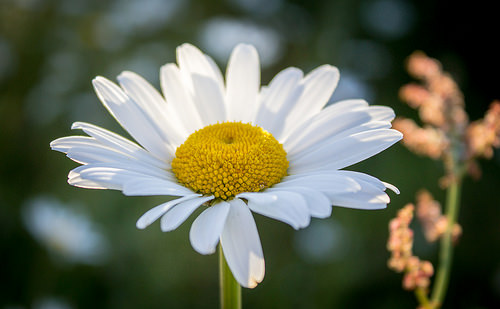
Flower: daisy